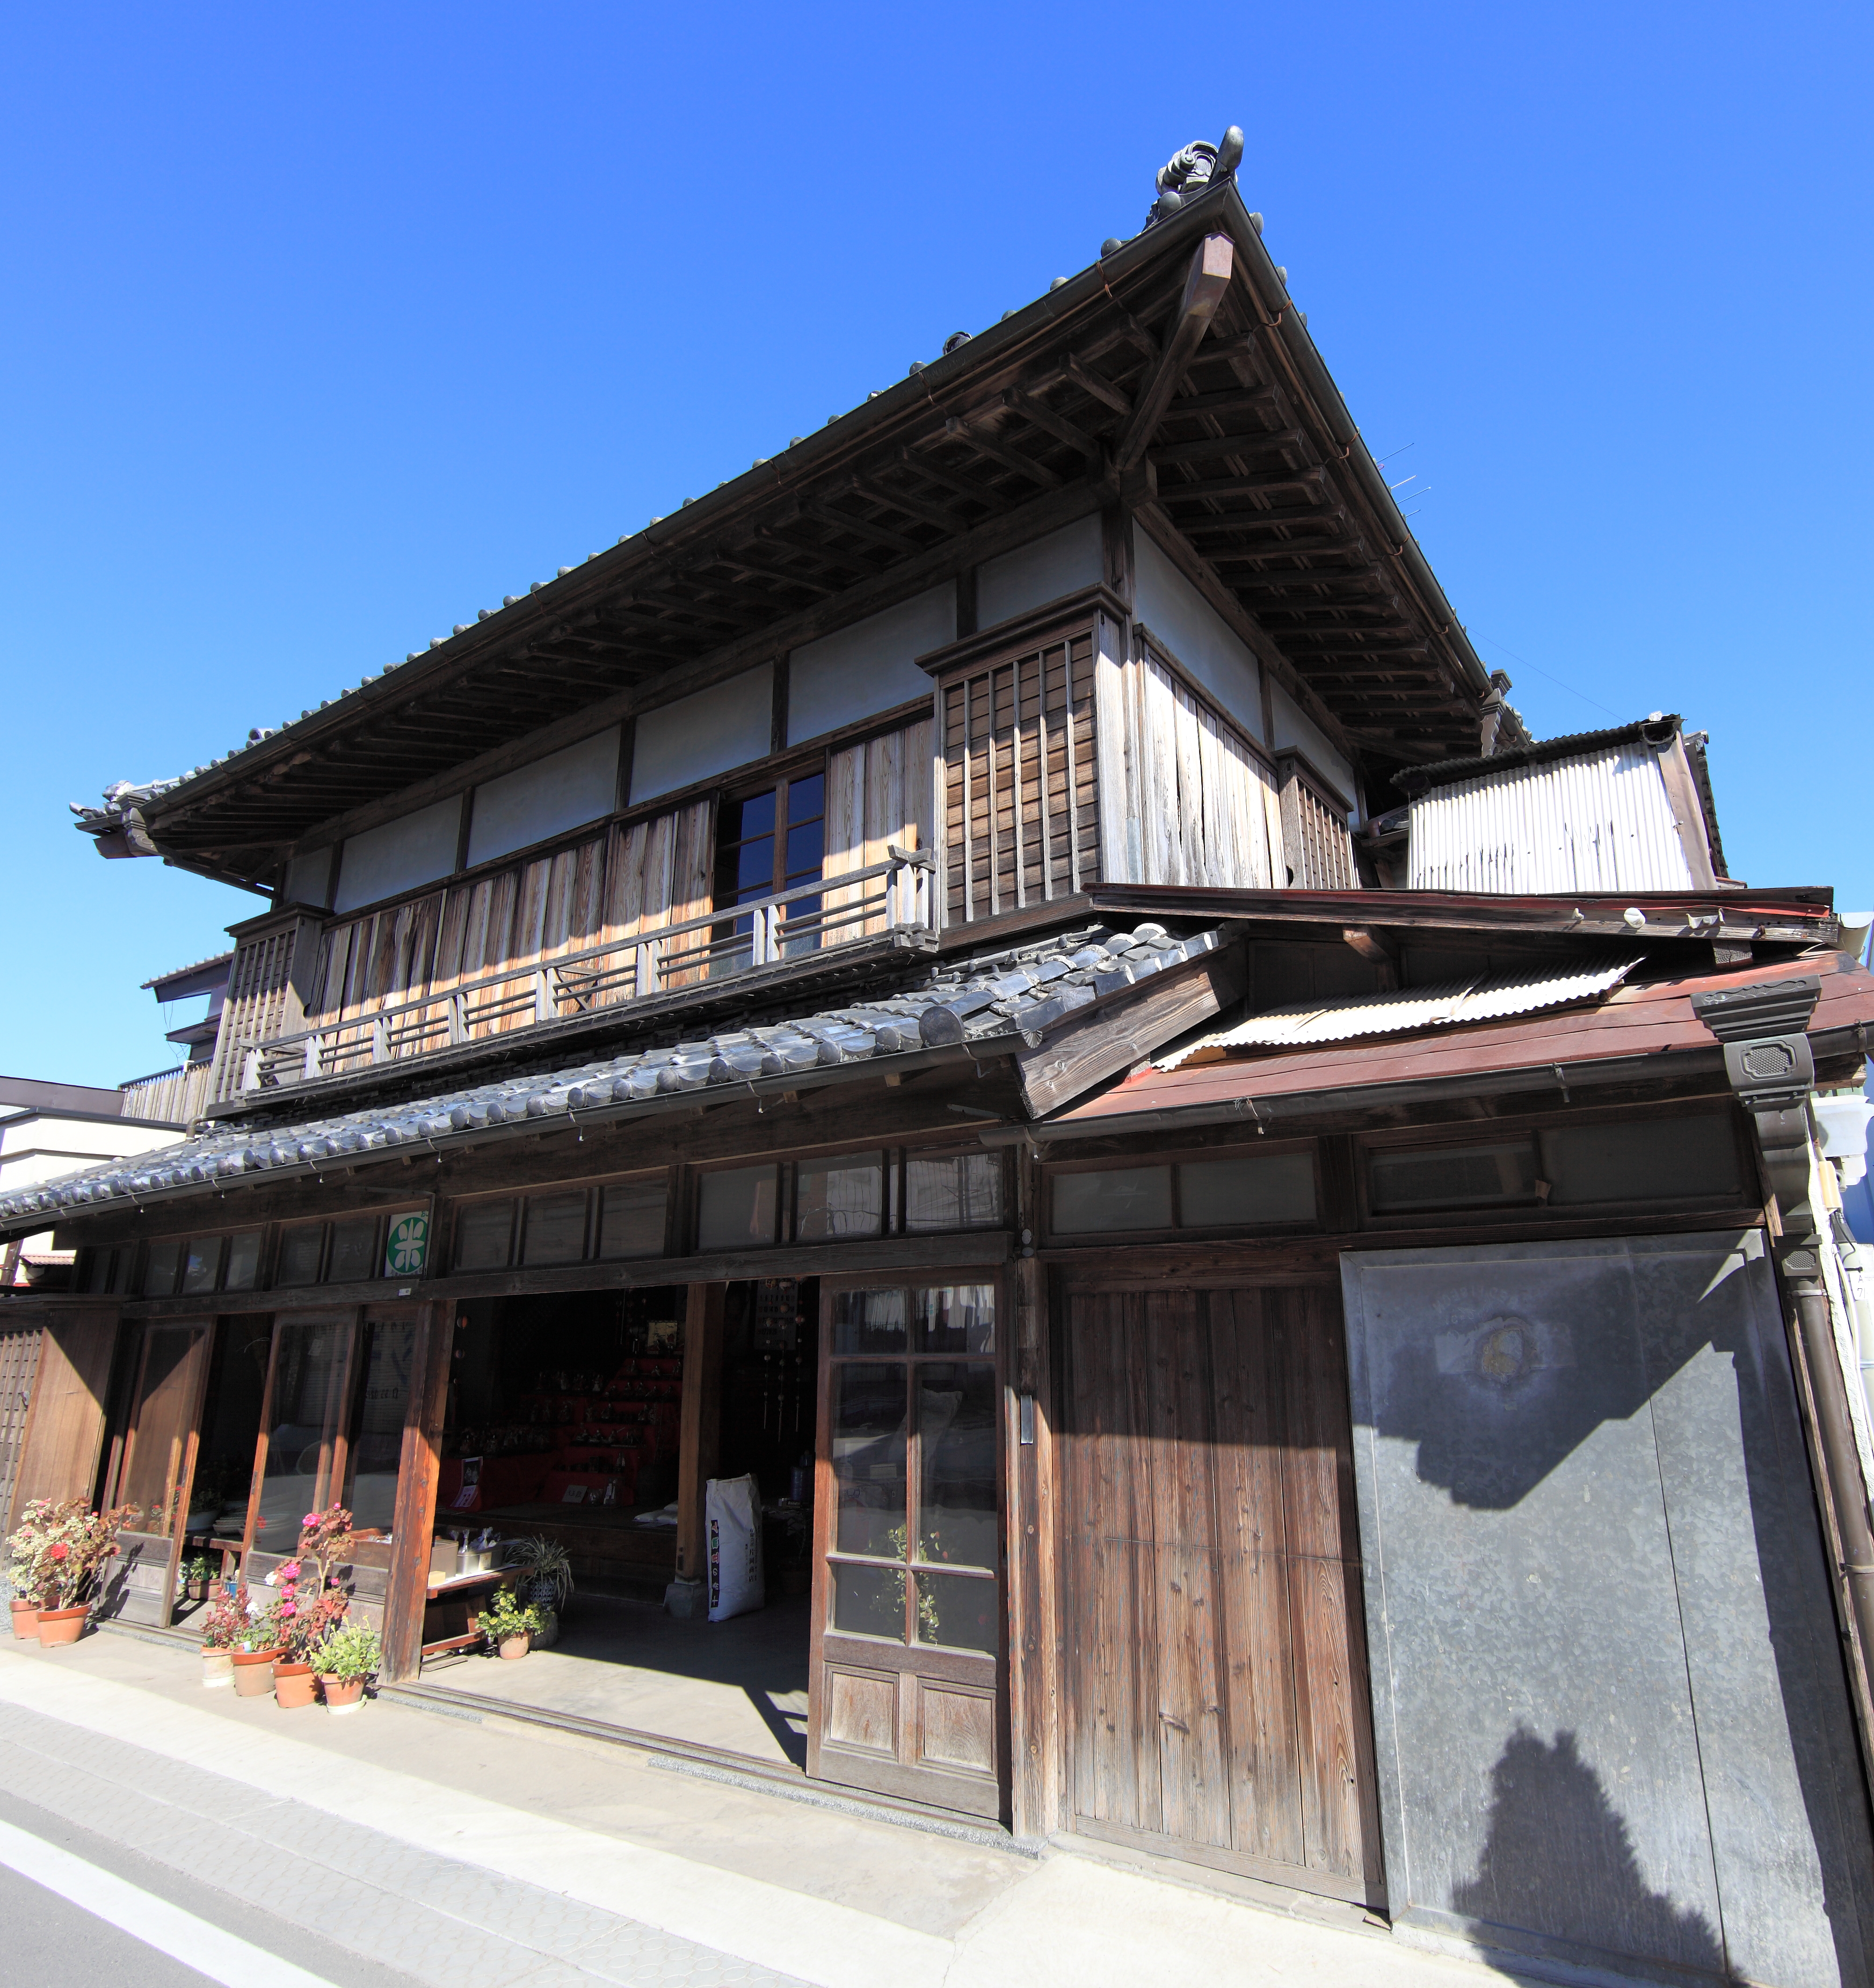
architecture, house, roof, building, home, high, ancient, facade, property, exterior, cool image, design, japanese, 5d, style, hires, markii, traditional, hi, res, resolution, ibaraki, sakuragawa, makabe, residential area, outdoor structure